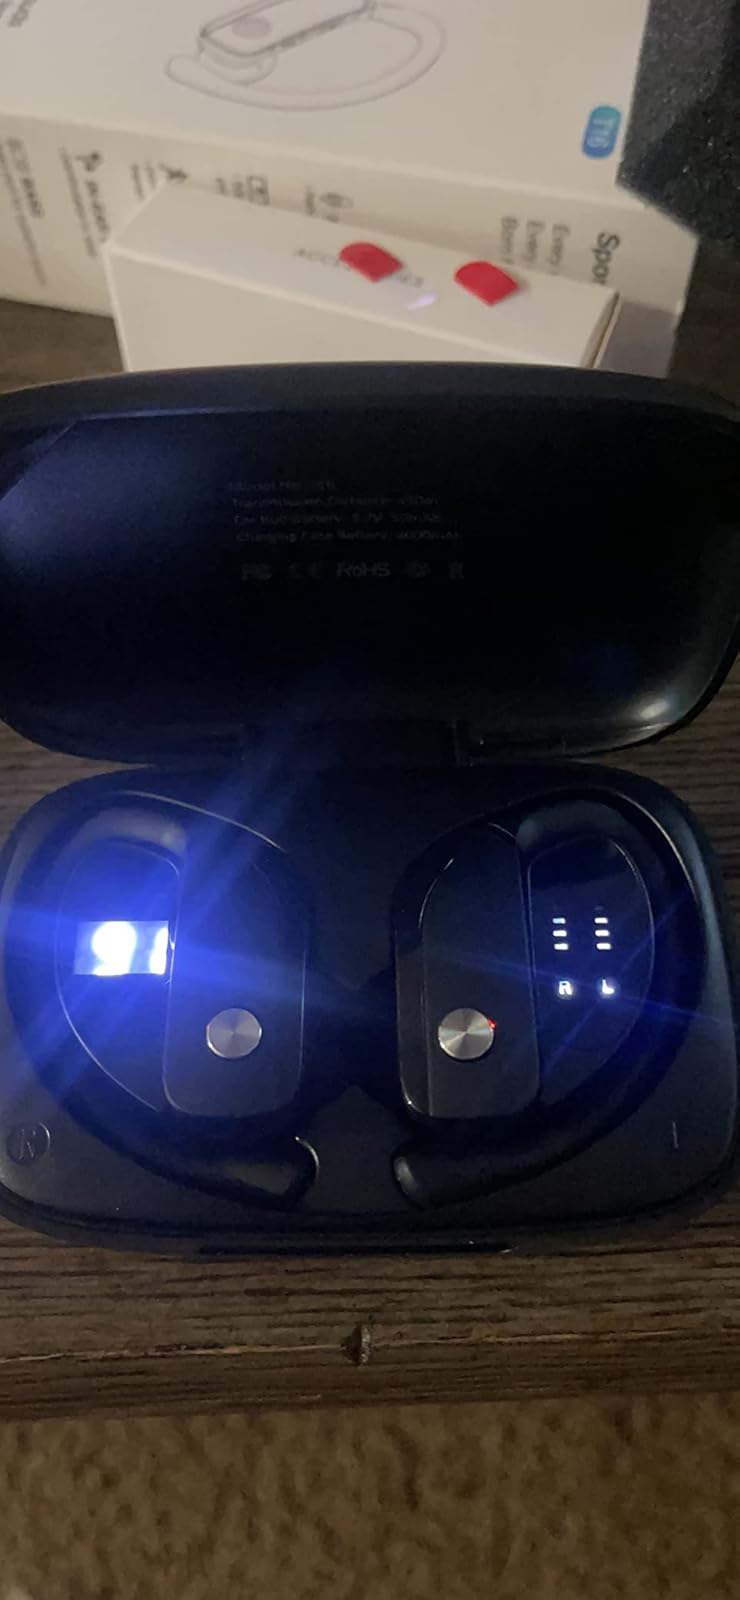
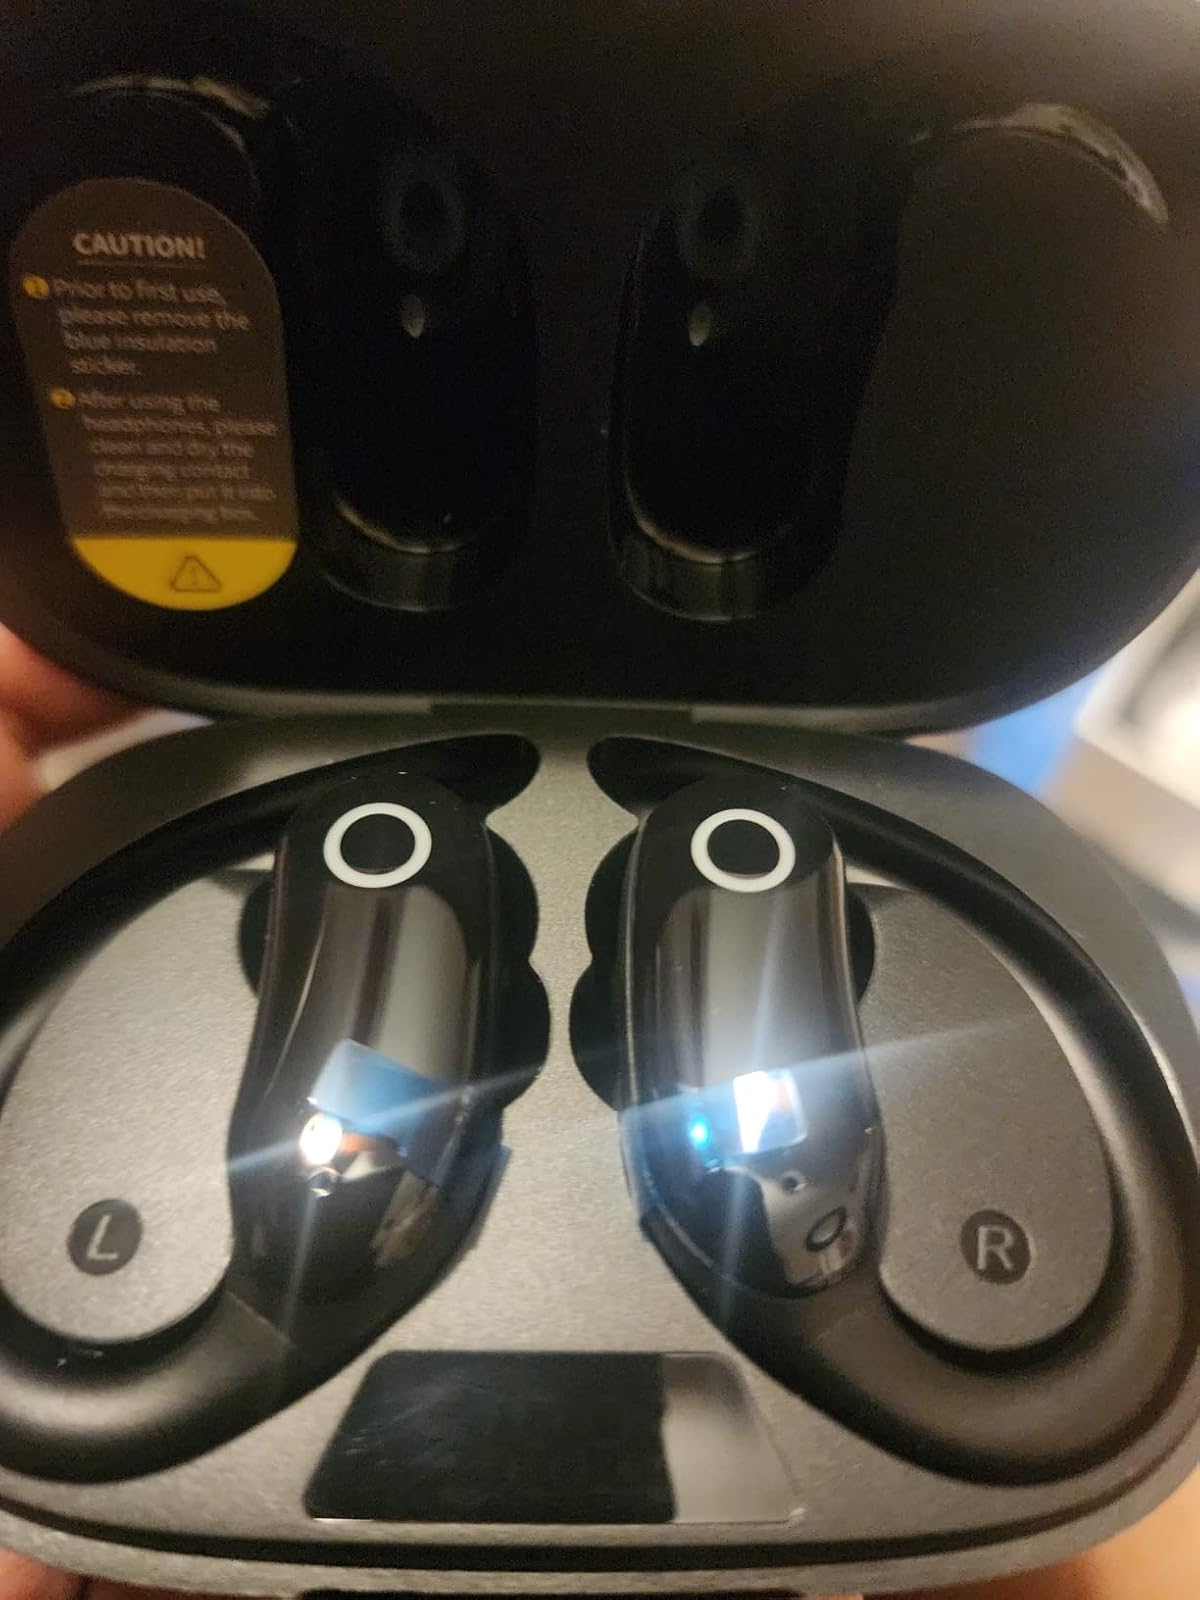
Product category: earbuds
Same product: no